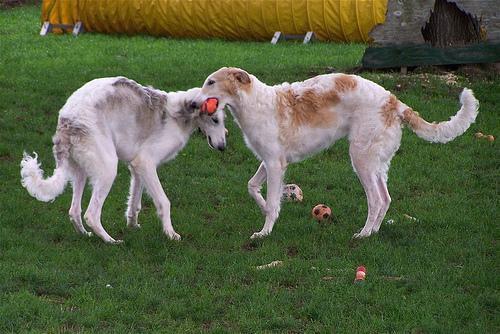
borzoi